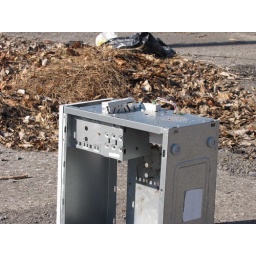
Commute to the office in Montreal on a spring Sunday morningThis abandoned PC was sitting in a parking lot.